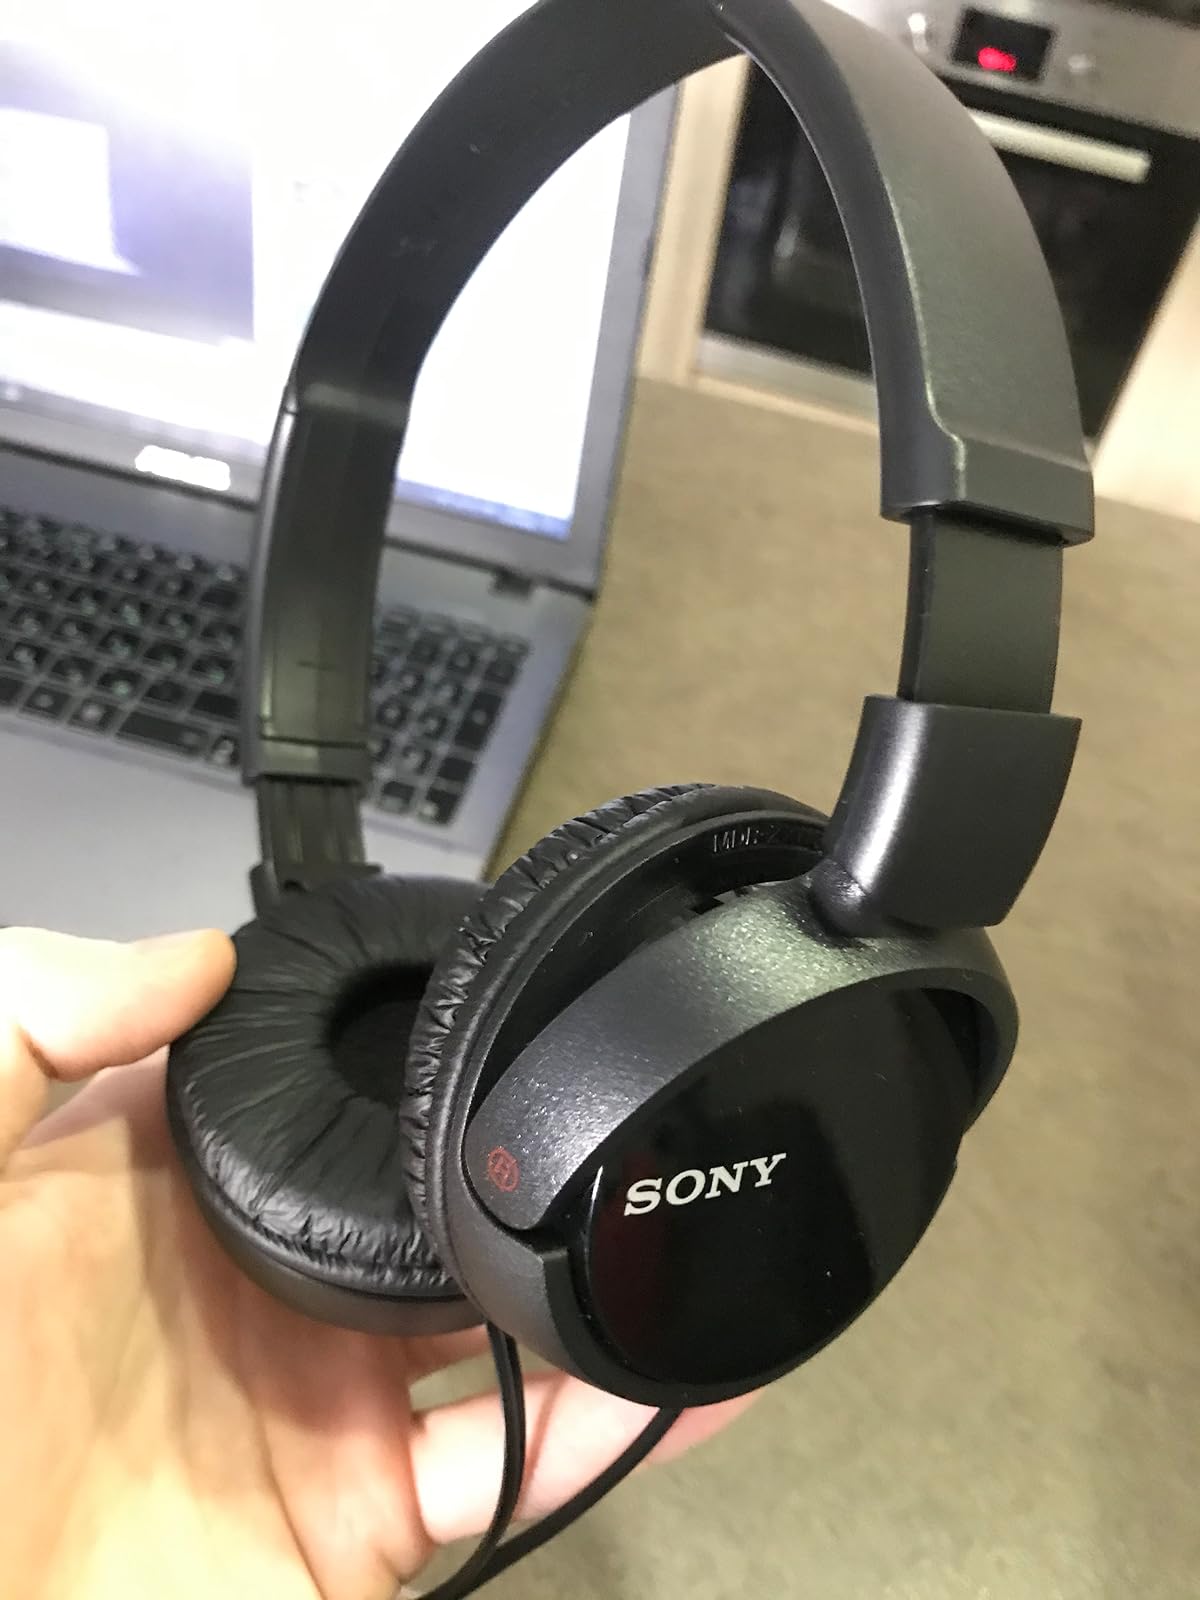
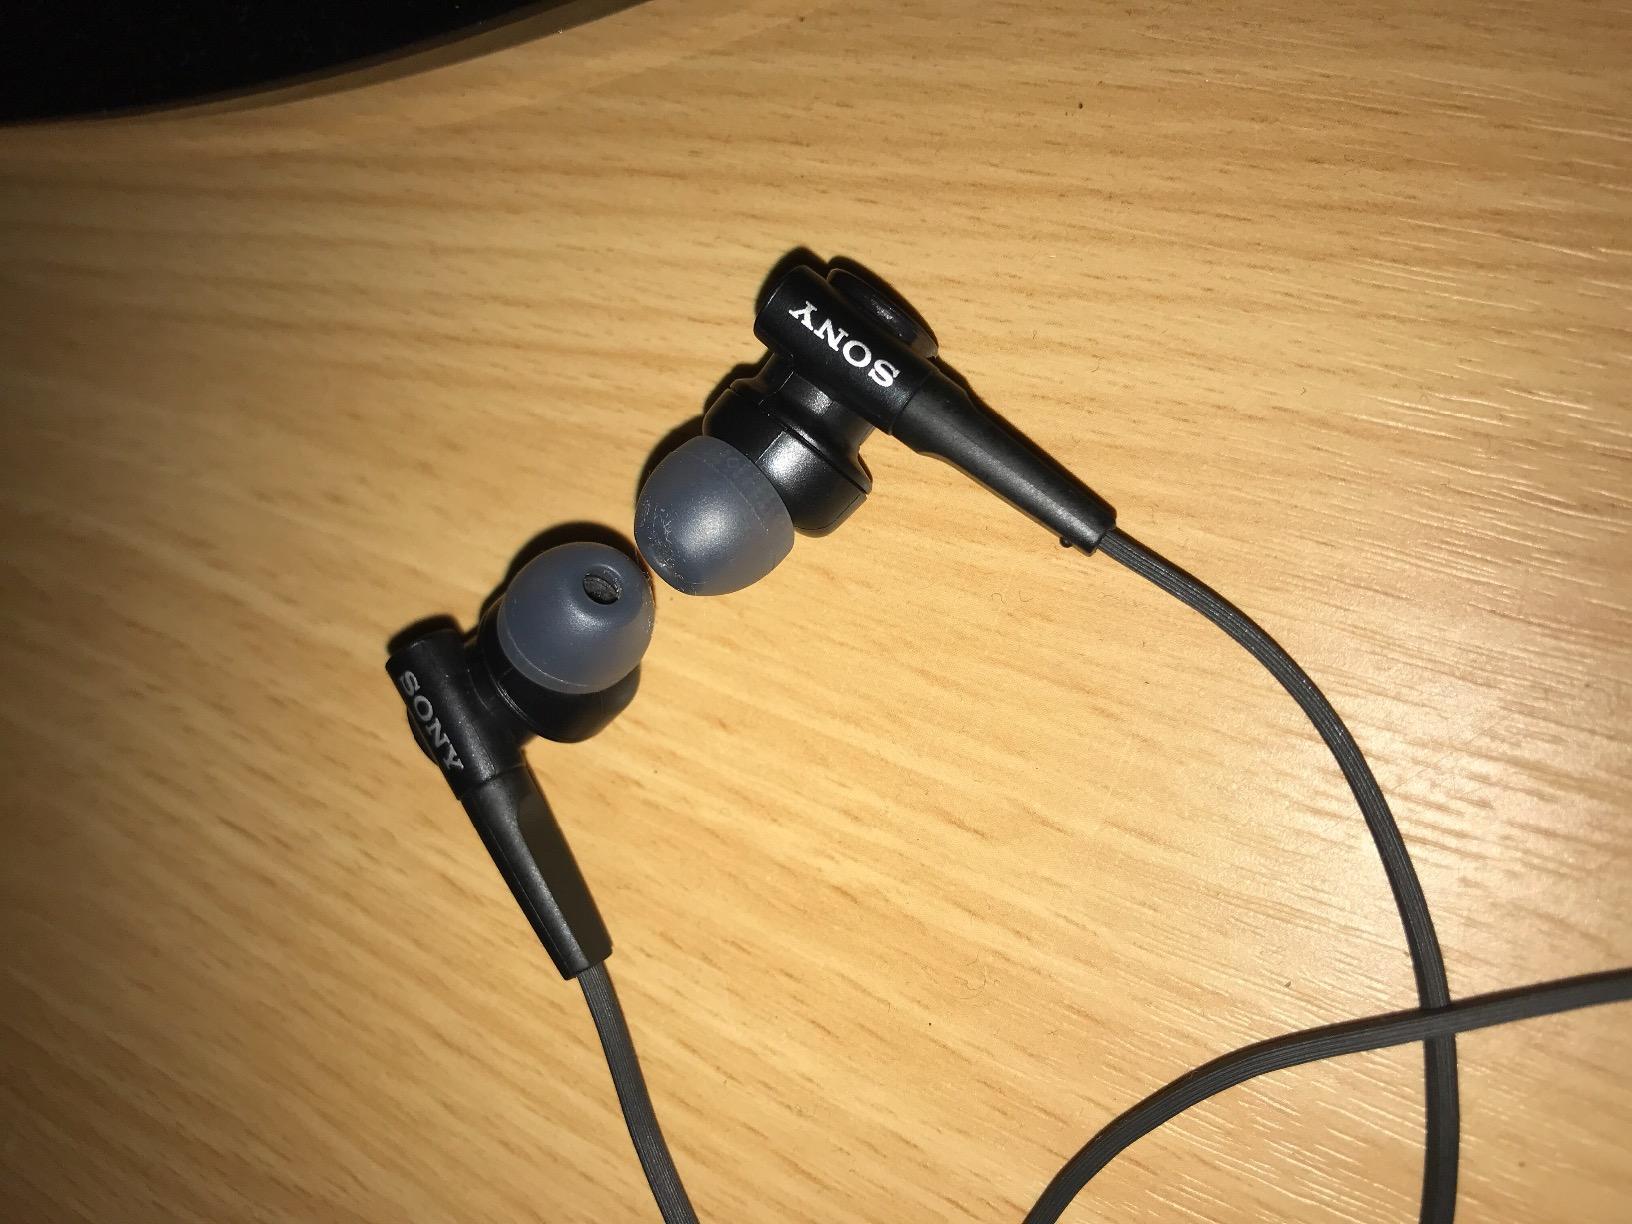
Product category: headphones
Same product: no